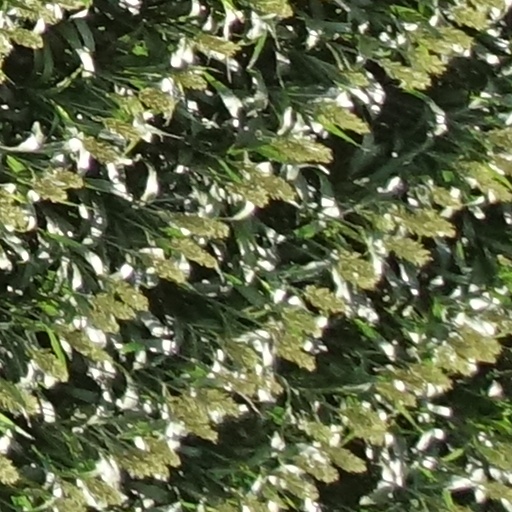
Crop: sorghum